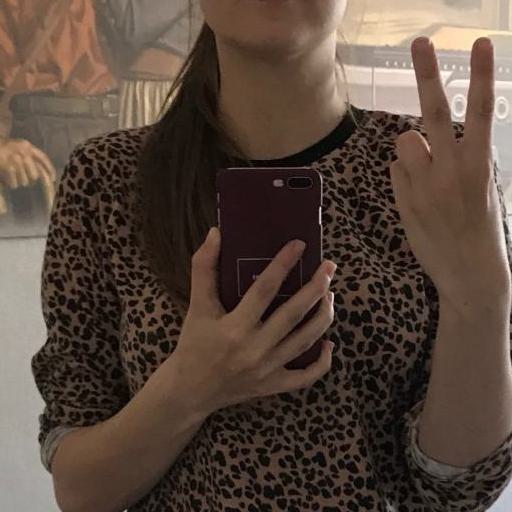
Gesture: no_gesture